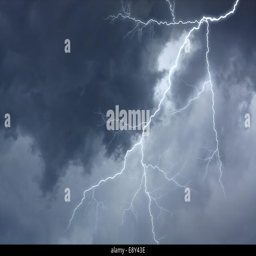
the lighting in dark stormy clouds